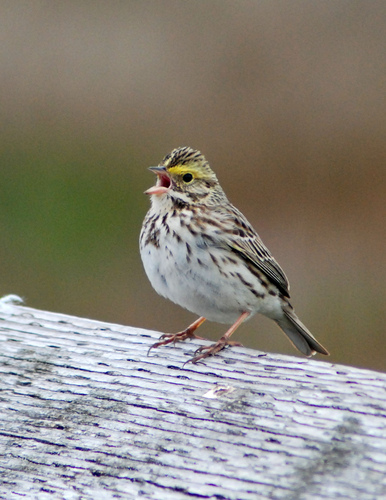
this small bird has a white and brown breast and a bright yellow eyebrow.
bird has brown body feathers, white breast feather, and thin beak
this is a white bird with brown spots and a yellow eyebrow.
this bird is white and brown in color with a sharp stubby beak, and brown eye rings.
this colorful bird has yellow supercillaries, white breast with brown spots, and orange feet.
this is a small bird with a small beak, yellow eye brow and a mixture of brown and white feathers on it's back and belly with darker brown and black feathers on it's wings.
this bird has wings that are brown and has a white belly
this bird has wings that are brown and has a white belly
this particular bird has a belly that is white and has black spots
this particular bird has a belly that is white and gray
Species: Savannah Sparrow